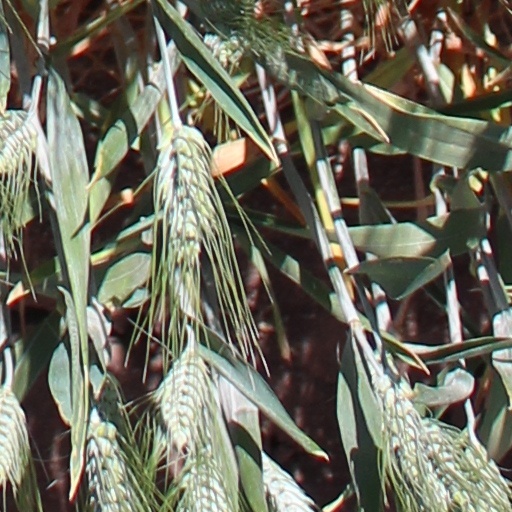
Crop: wheat